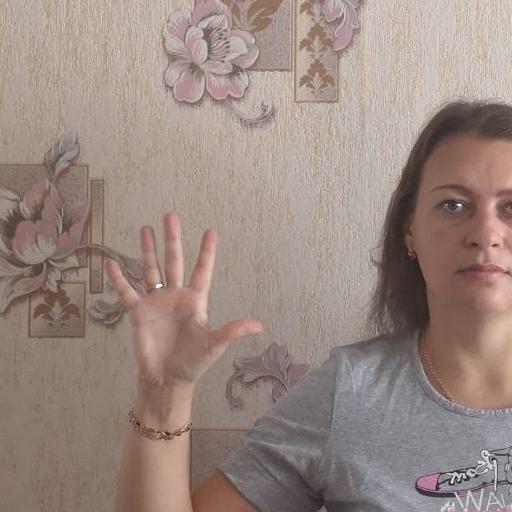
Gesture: palm